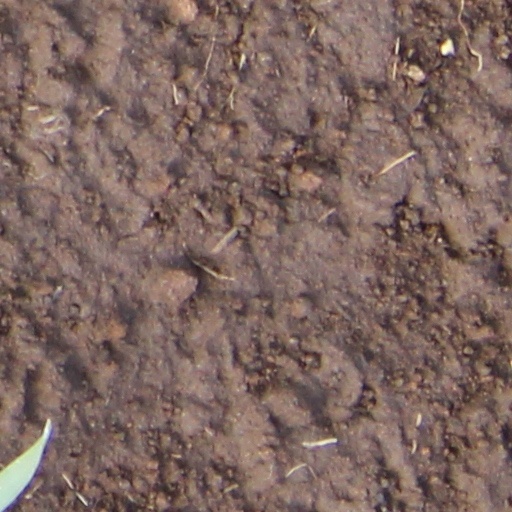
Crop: wheat